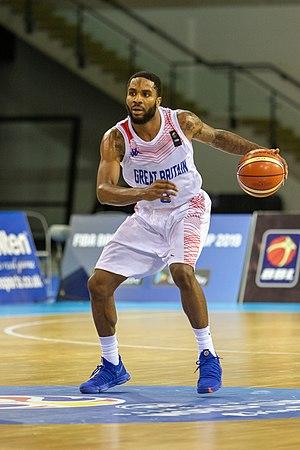
Tarik Phillip, né le 10 août 1993 à Brooklyn dans la ville de New York, est un joueur américano-britannique de basket-ball. Il évolue au poste d'arrière.